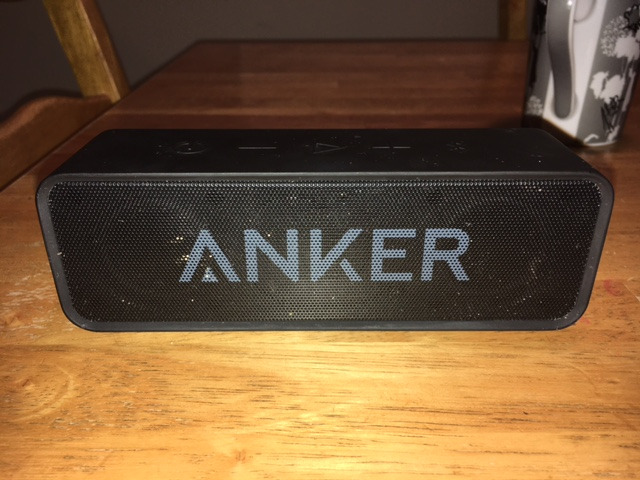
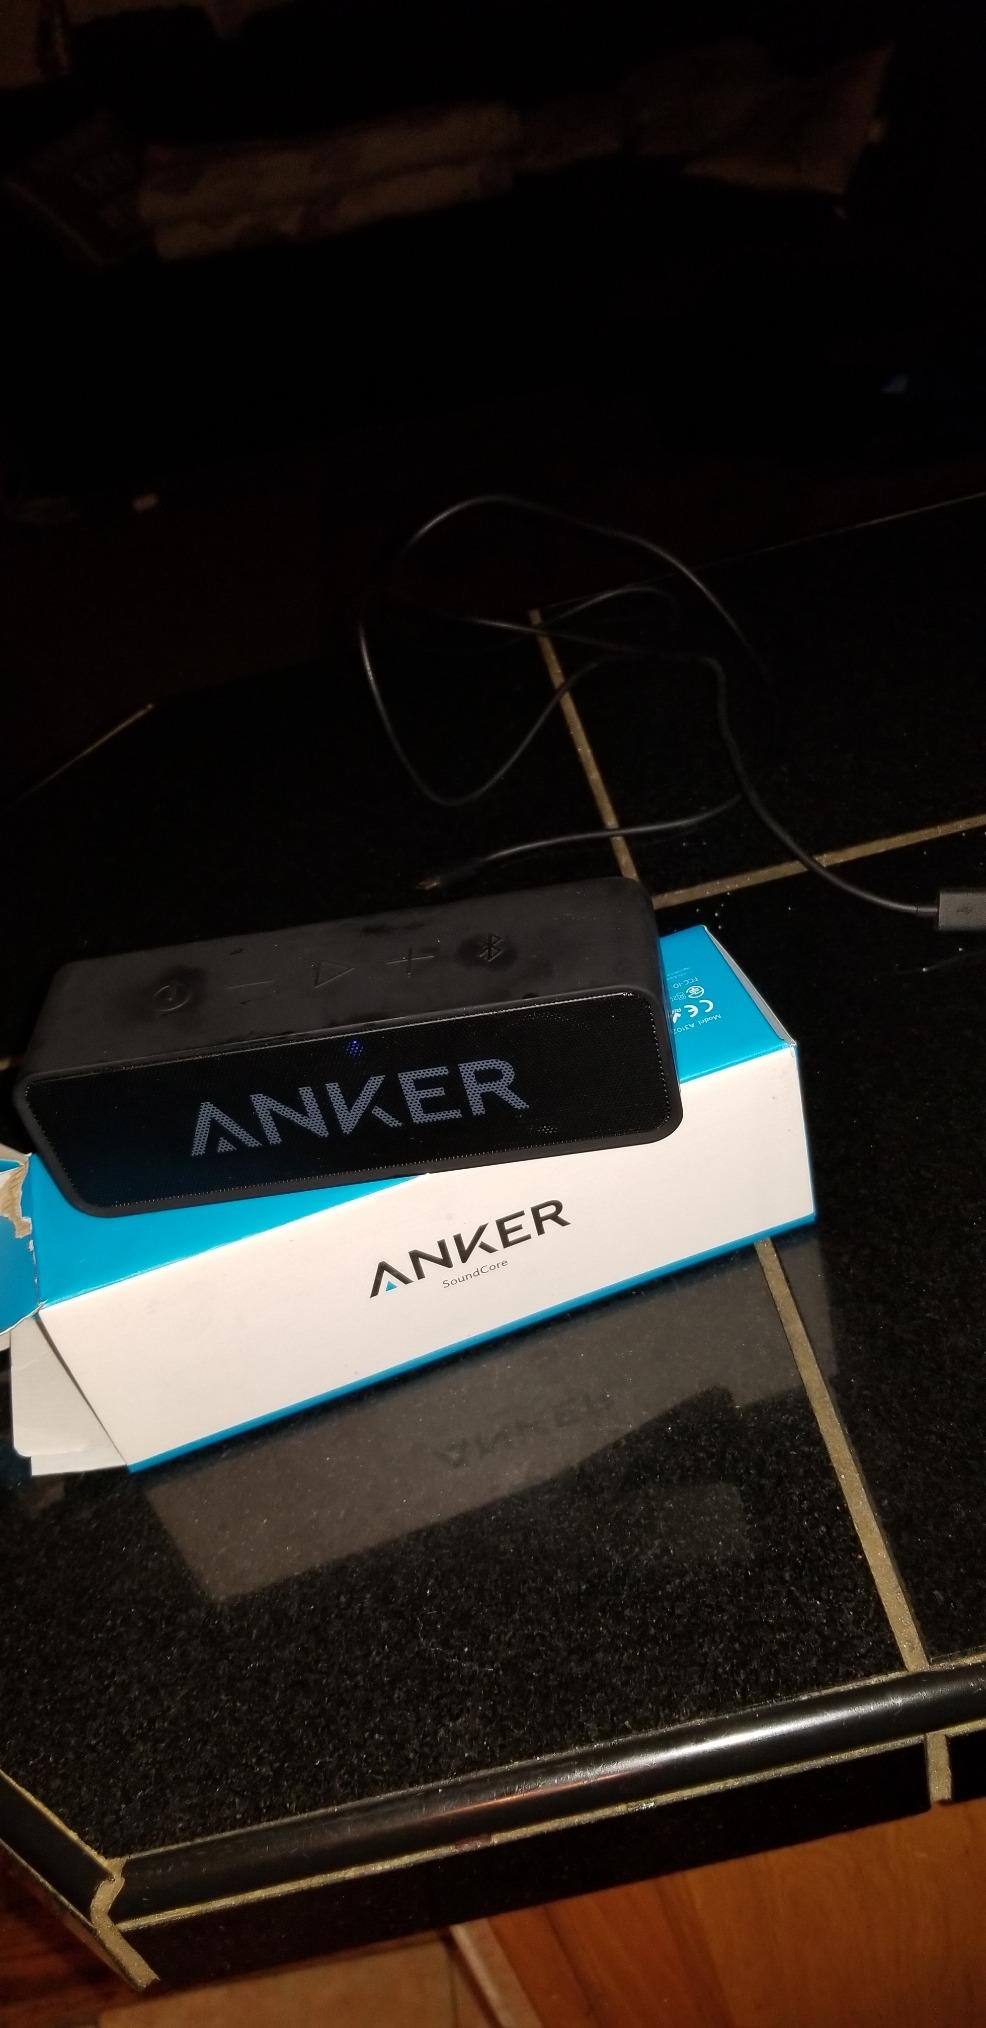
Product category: speaker
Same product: yes